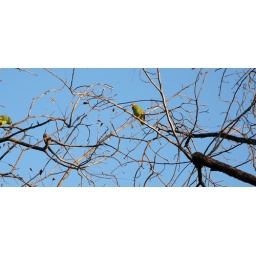
parrots in the black walnut tree